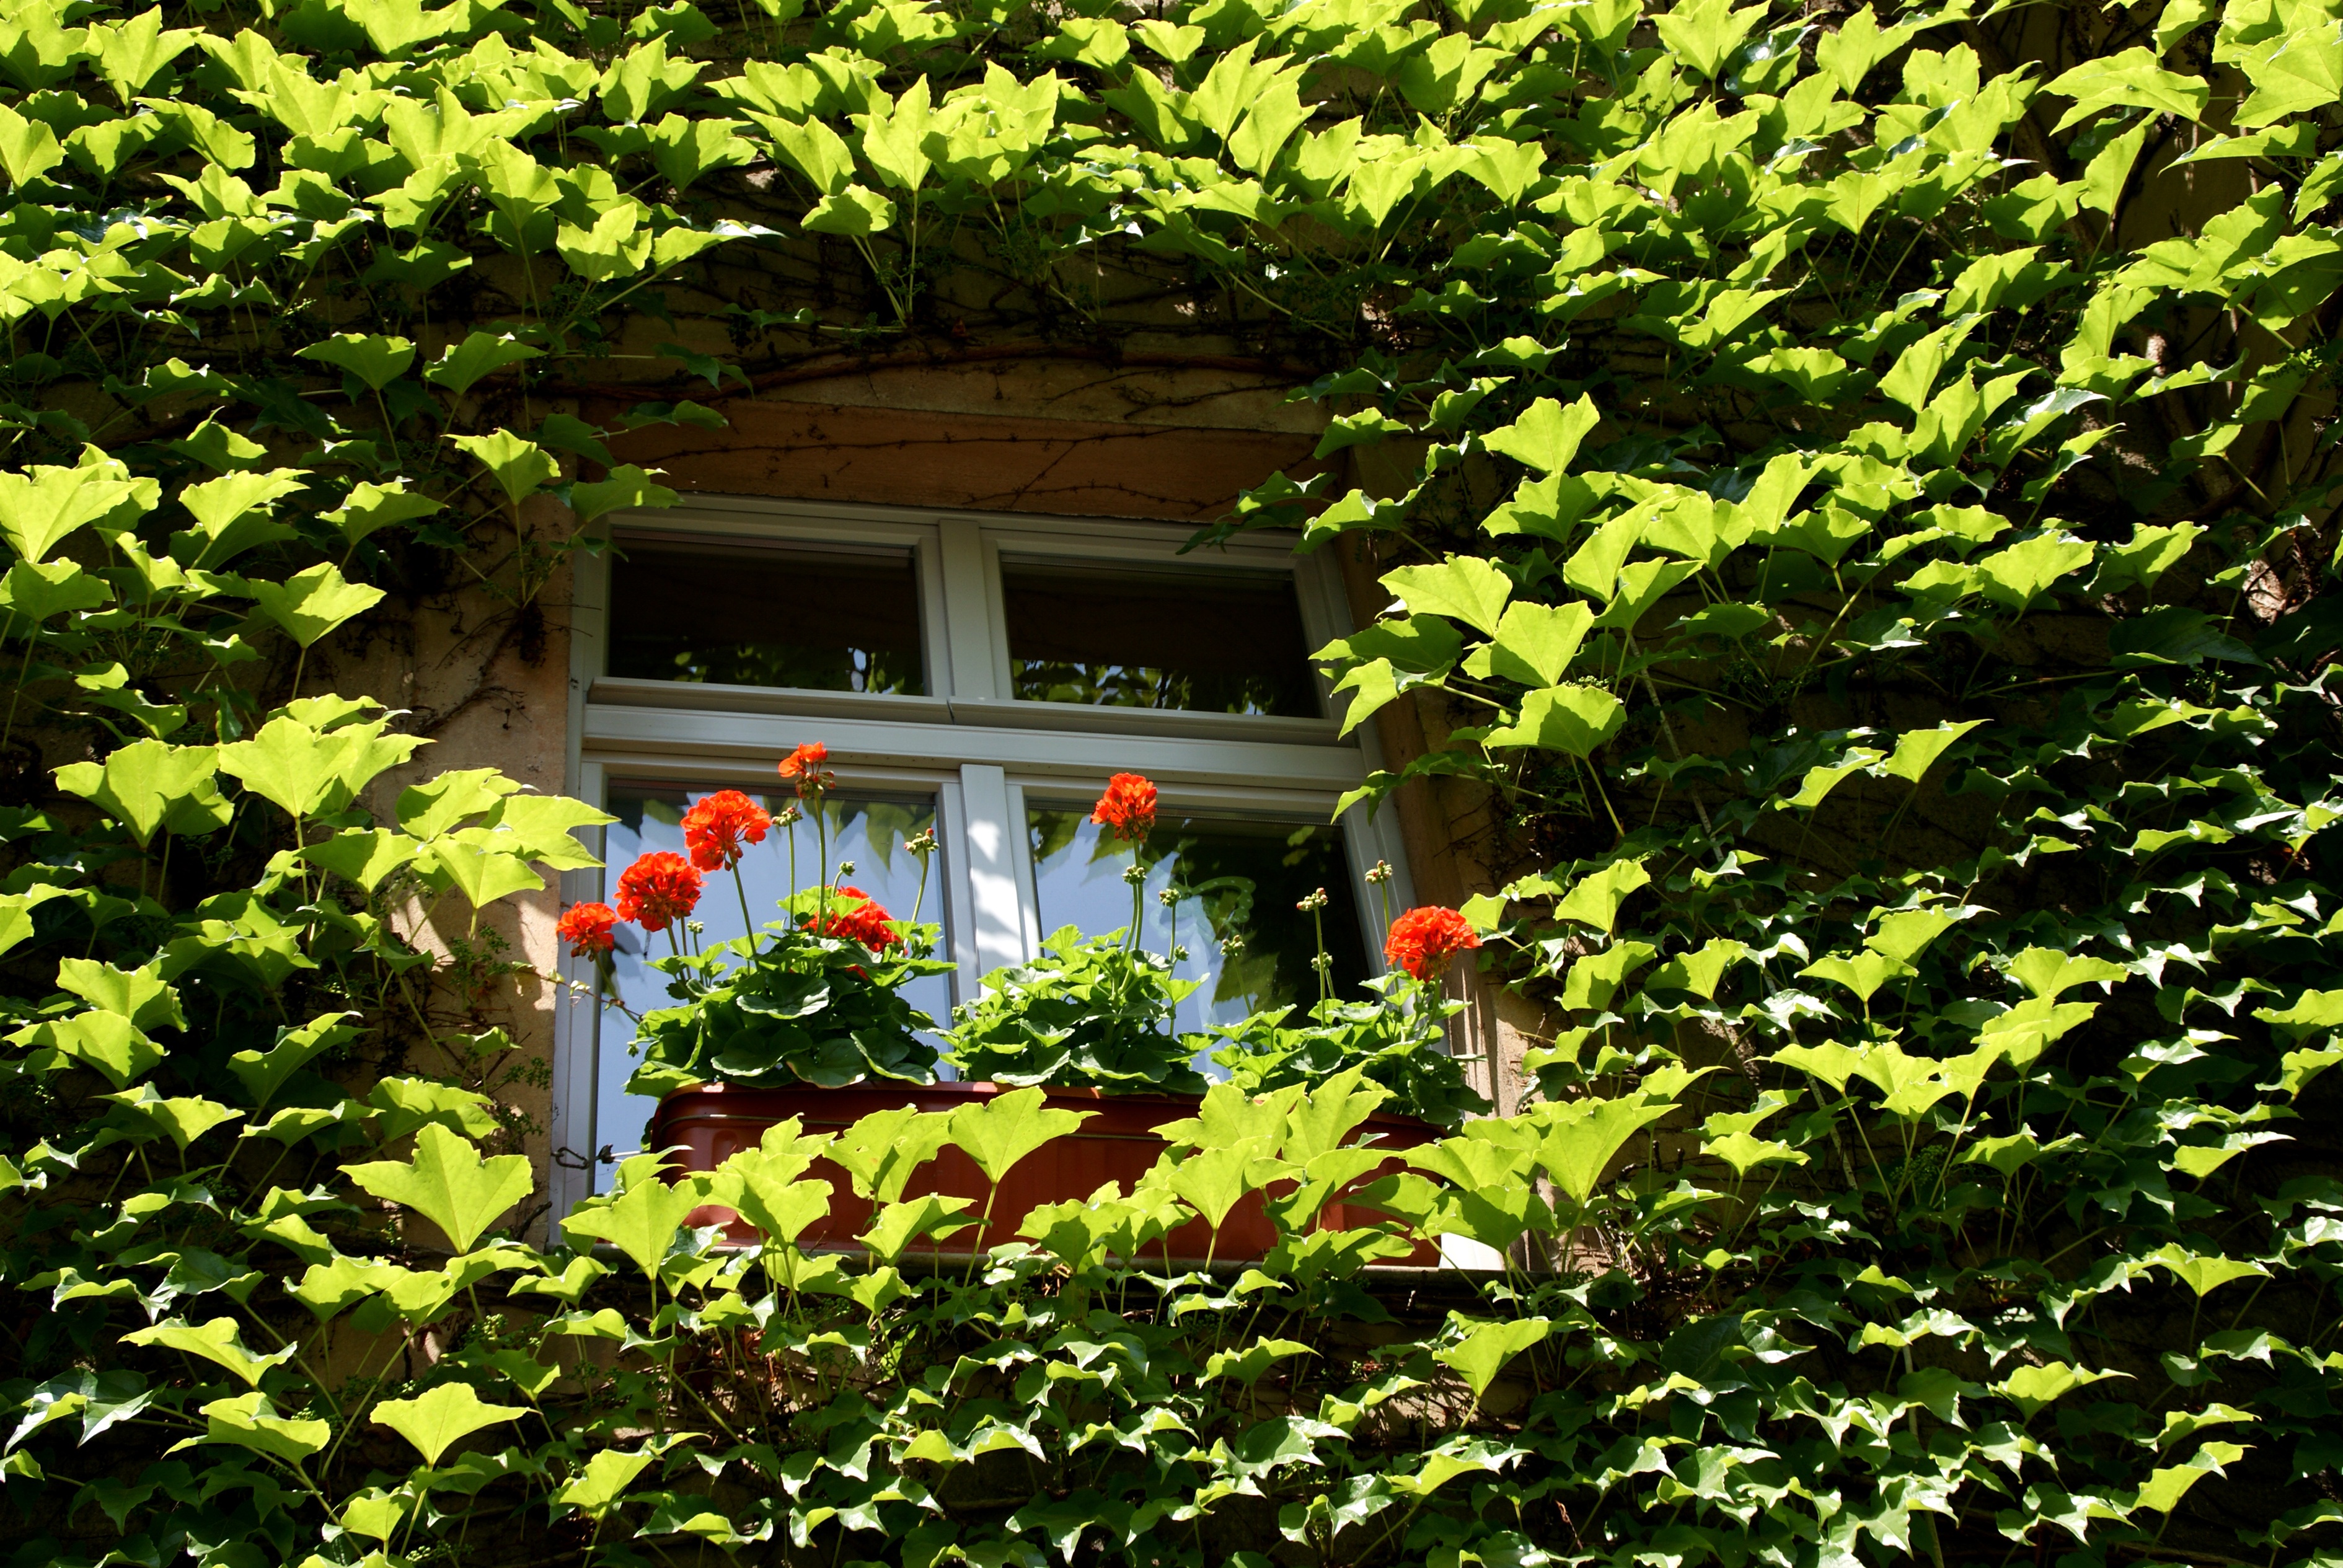
flower, green, jungle, backyard, botany, garden, flora, leaves, resort, shrub, rainforest, plantation, botanical garden, yard, overgrown green, outdoor structure